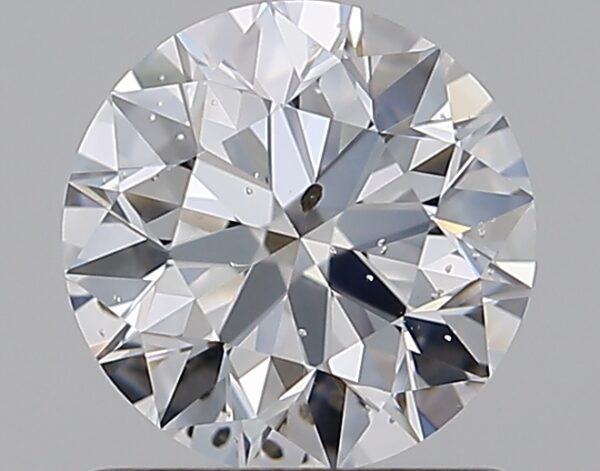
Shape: round
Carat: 0.91
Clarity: SI2
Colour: D
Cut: EX
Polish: EX
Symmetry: EX
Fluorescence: M
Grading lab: GIA
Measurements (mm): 6.13 x 6.17 x 3.86